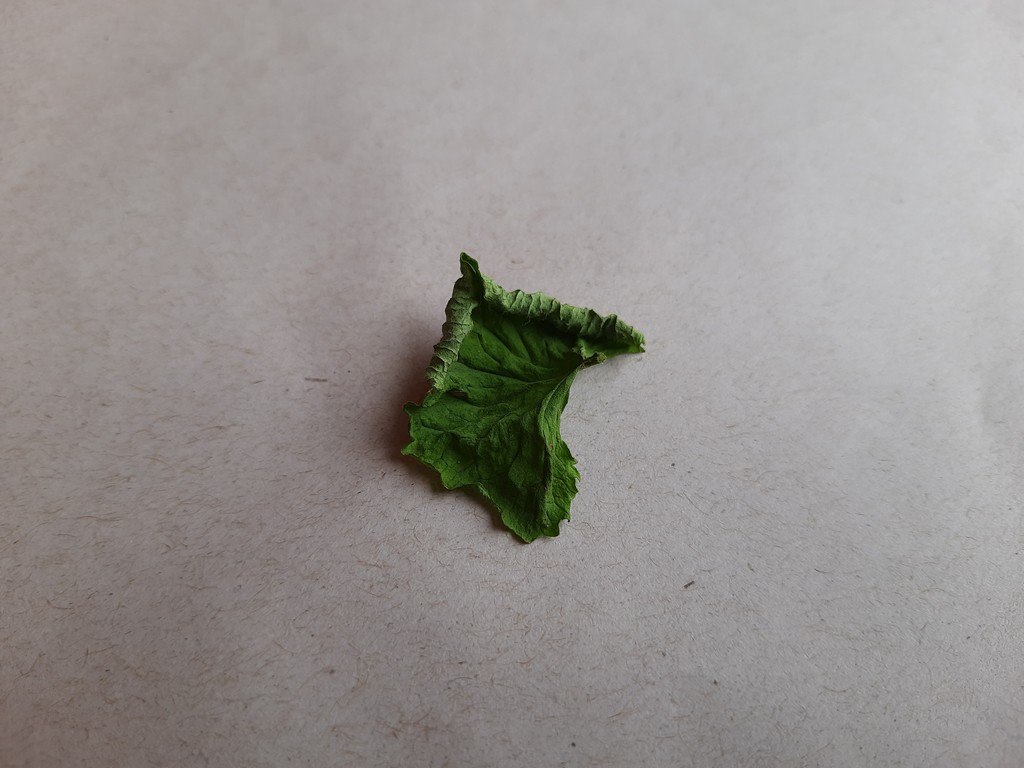
Label: Dried